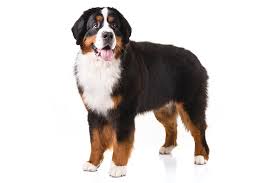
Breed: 237-n000086-Greater_Swiss_Mountain_dog